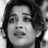
Emotion: sad